Generation Z

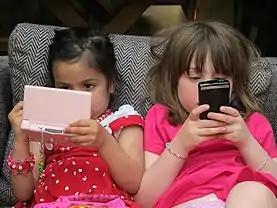
Two children on their electronic devices, 2011

In Europe and the United States, the average age of the onset of puberty among girls was around 13 in the early 21st century, down from about 16 a hundred years earlier. Early puberty is associated with a variety of mental health issues, such as anxiety and depression (as people at this age tend to strongly desire conformity with their peers), early sexual activity, substance use, tobacco smoking, eating disorders, and disruptive behavioral disorders. Girls who mature early also face higher risks of sexual harassment. Moreover, in some cultures, pubertal onset remains a marker of readiness for marriage, for, in their point of view, a girl who shows signs of puberty might engage in sexual intercourse or risk being assaulted, and marrying her off is how she might be 'protected'. To compound matters, factors known for prompting mental health problems are themselves linked to early pubertal onset; these are early childhood stress, absent fathers, domestic conflict, and low socioeconomic status. Possible causes of early puberty could be positive, namely improved nutrition, or negative, such as obesity and stress. Other triggers include genetic factors, high body-mass index (BMI), exposure to endocrine-disrupting substances that remain in use, such as Bisphenol A (found in some plastics) and dichlorobenzene (used in mothballs and air deodorants), and to banned but persistent chemicals, such as dichlorodiphenyl-trichloroethane (DDT) and dichlorodiphenyldichloroethylene (DDE), and perhaps a combination thereof (the 'cocktail effect').